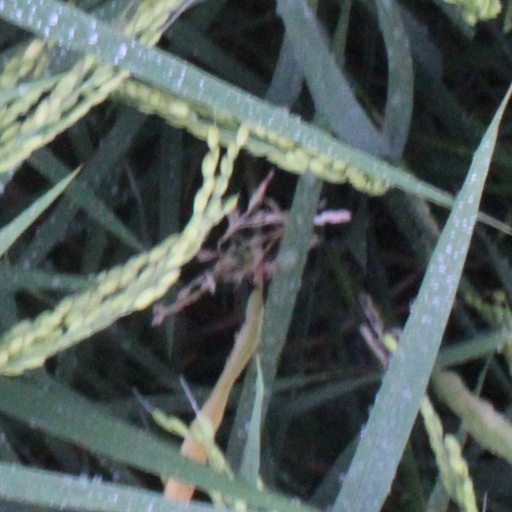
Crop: rice